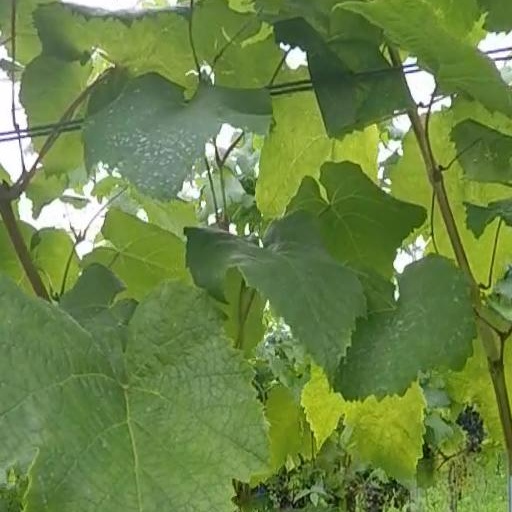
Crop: grape